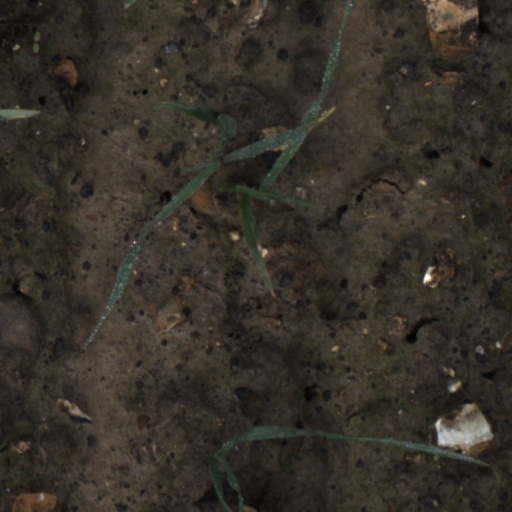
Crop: wheat